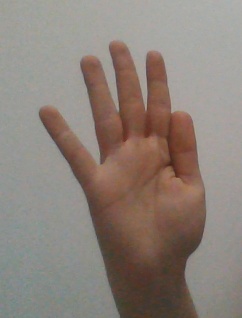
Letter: sheen